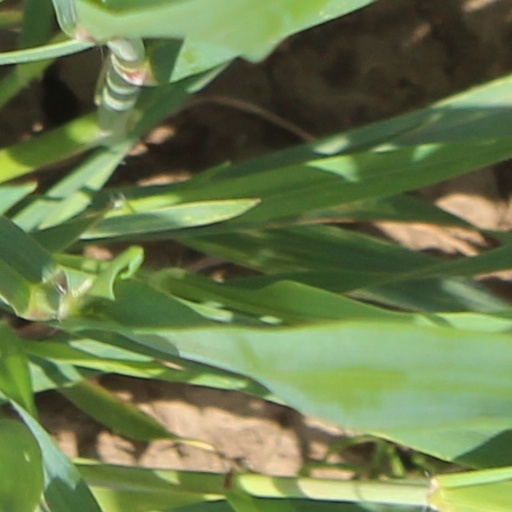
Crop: wheat